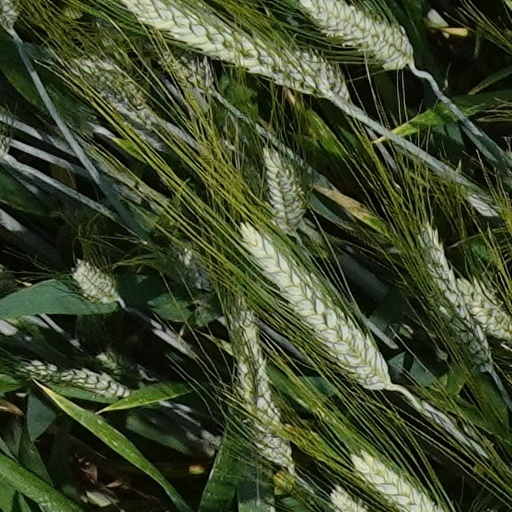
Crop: wheat